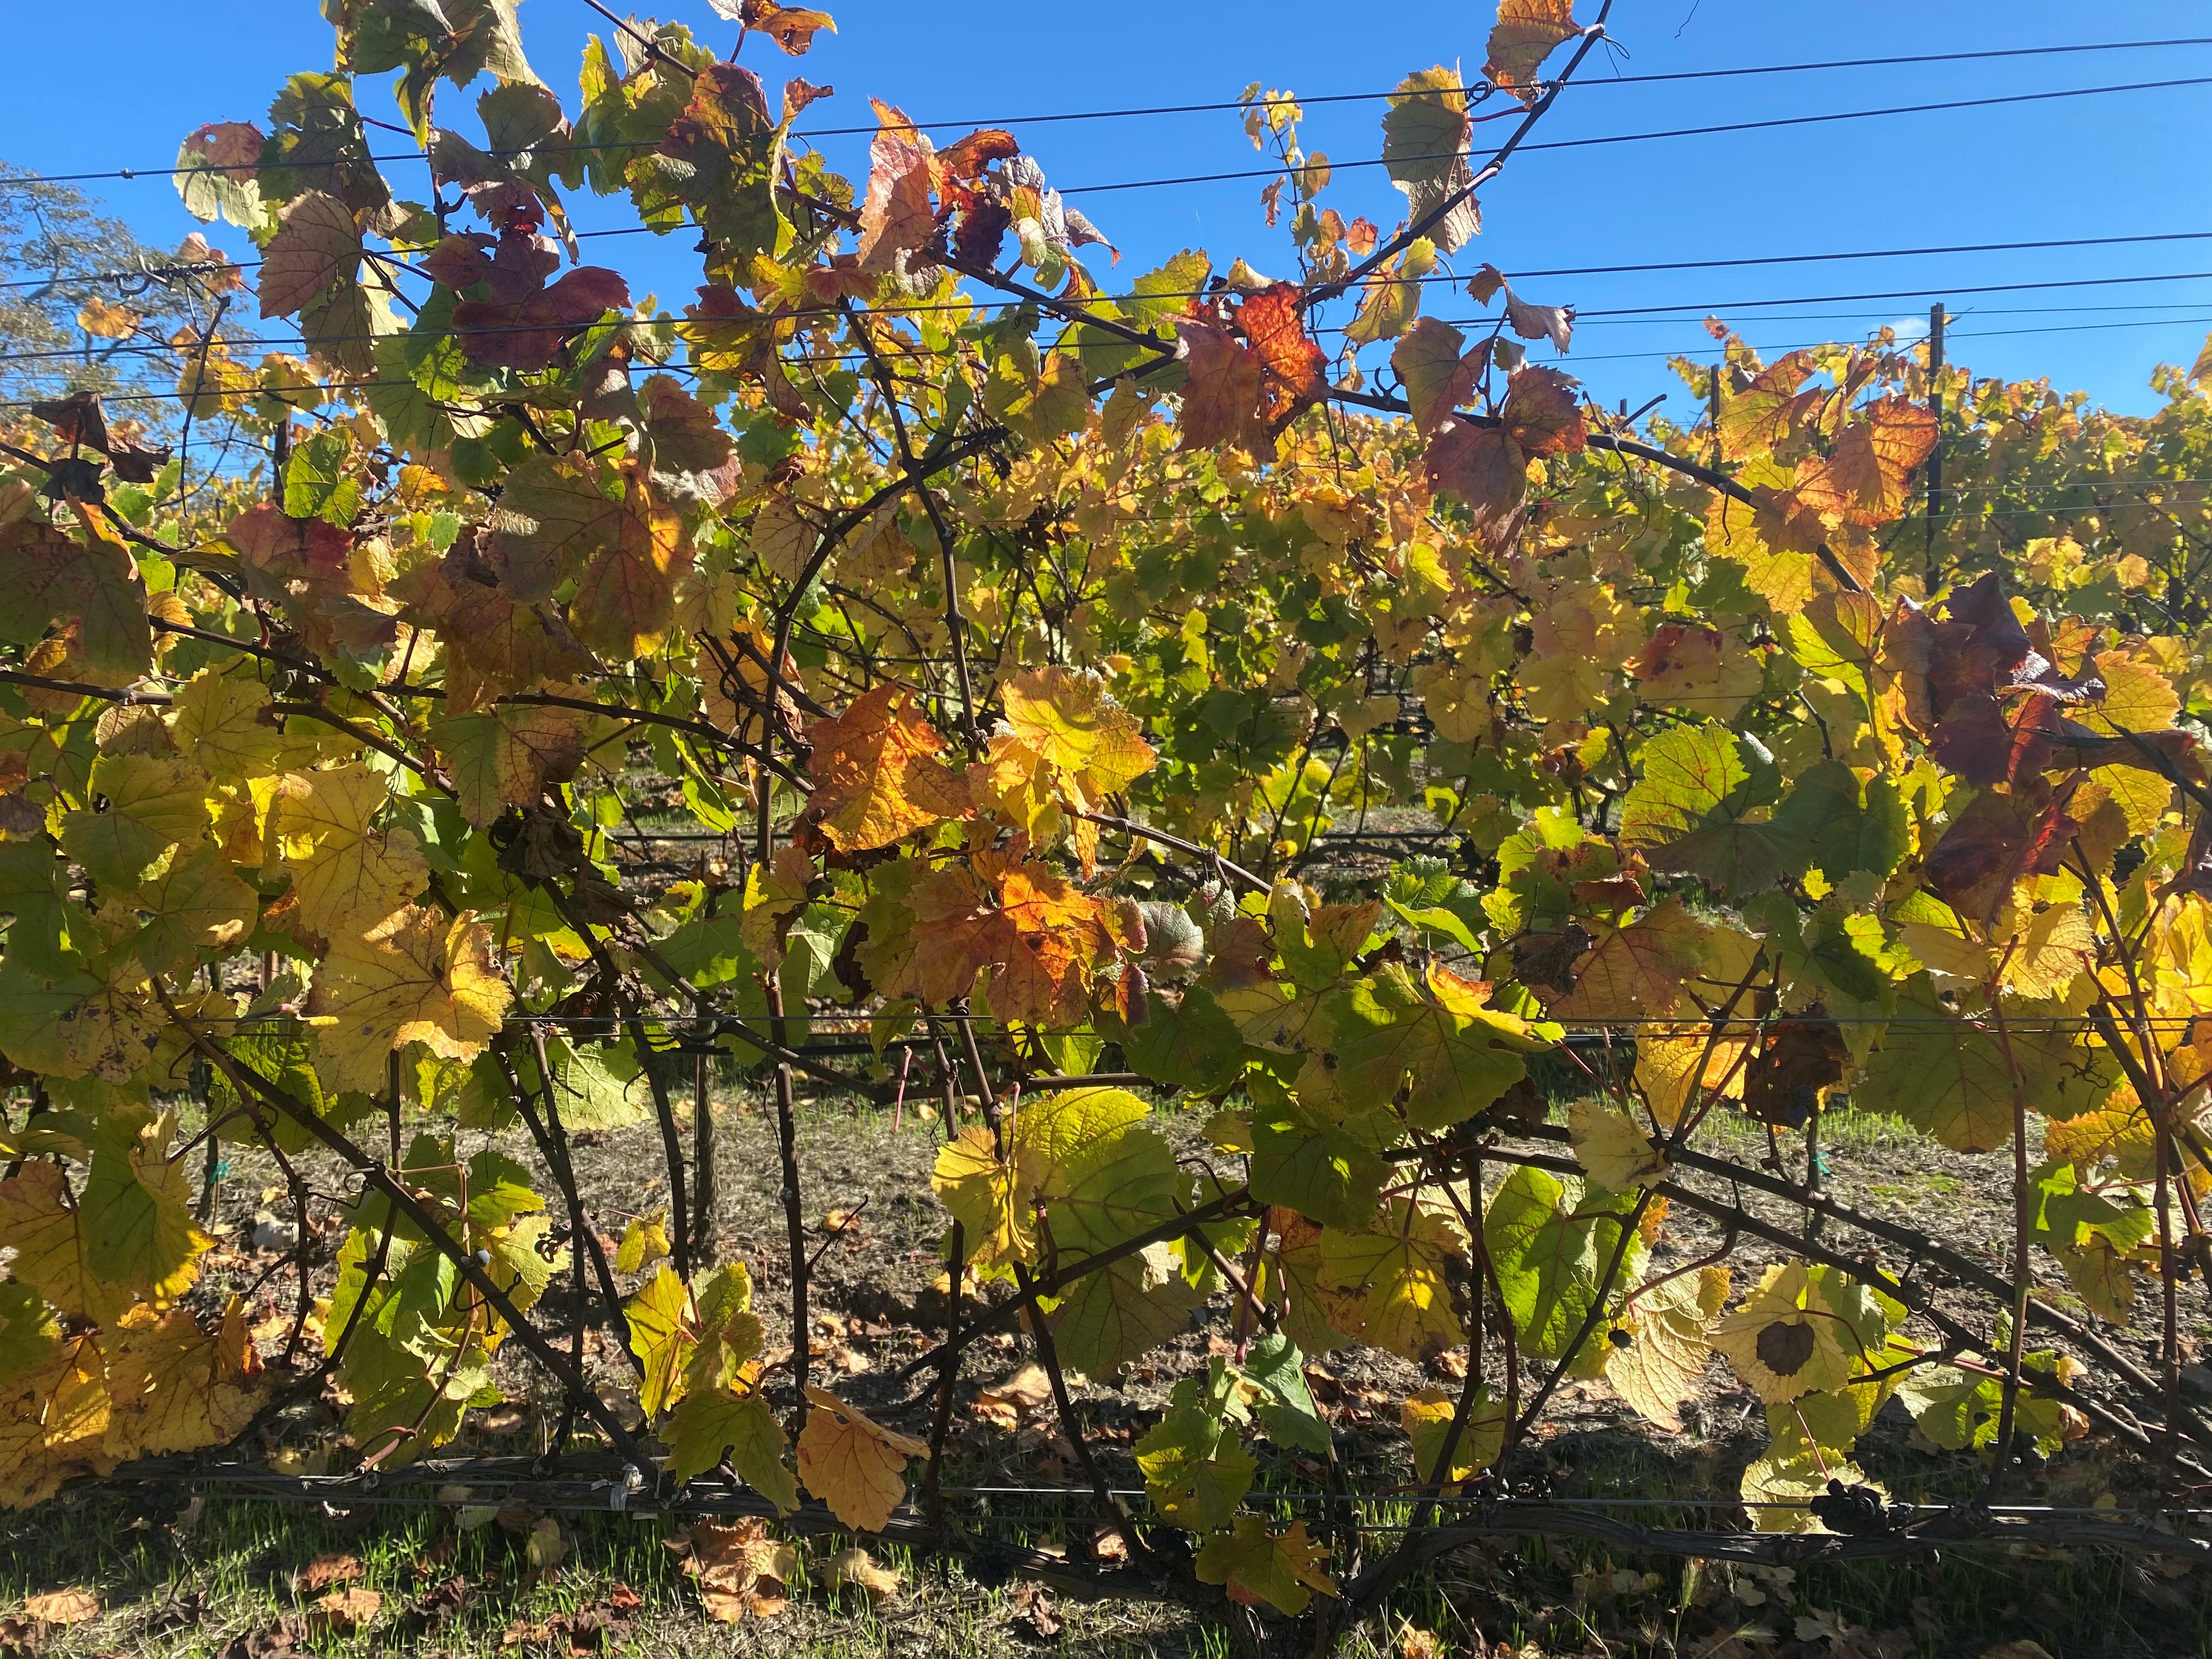
Label: Other Red